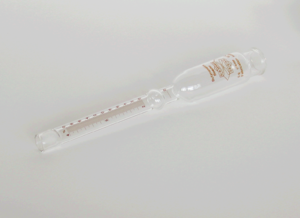
Le butyromètre est un instrument de mesure utilisé pour déterminer la teneur en matière grasse du lait ou des produits laitiers par la méthode Gerber, inventée par le chimiste Niklaus Gerber.